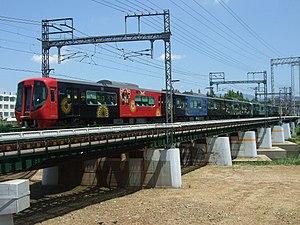
La ligne Nishitetsu Tenjin Ōmuta est une ligne ferroviaire située dans la préfecture de Fukuoka au Japon. Elle relie la gare de Nishitetsu Fukuoka à Fukuoka à la gare d'Ōmuta à Ōmuta. C'est la principale ligne de la compagnie Nishitetsu.